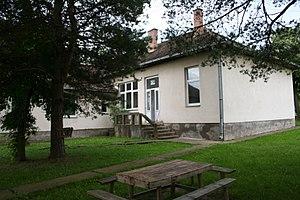
Pejinović est un village de Serbie situé dans la municipalité de Vladimirci, district de Mačva. Au recensement de 2011, il comptait 202 habitants.